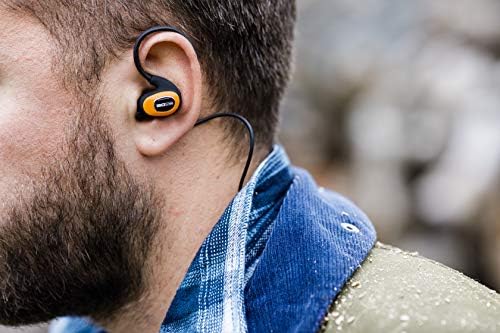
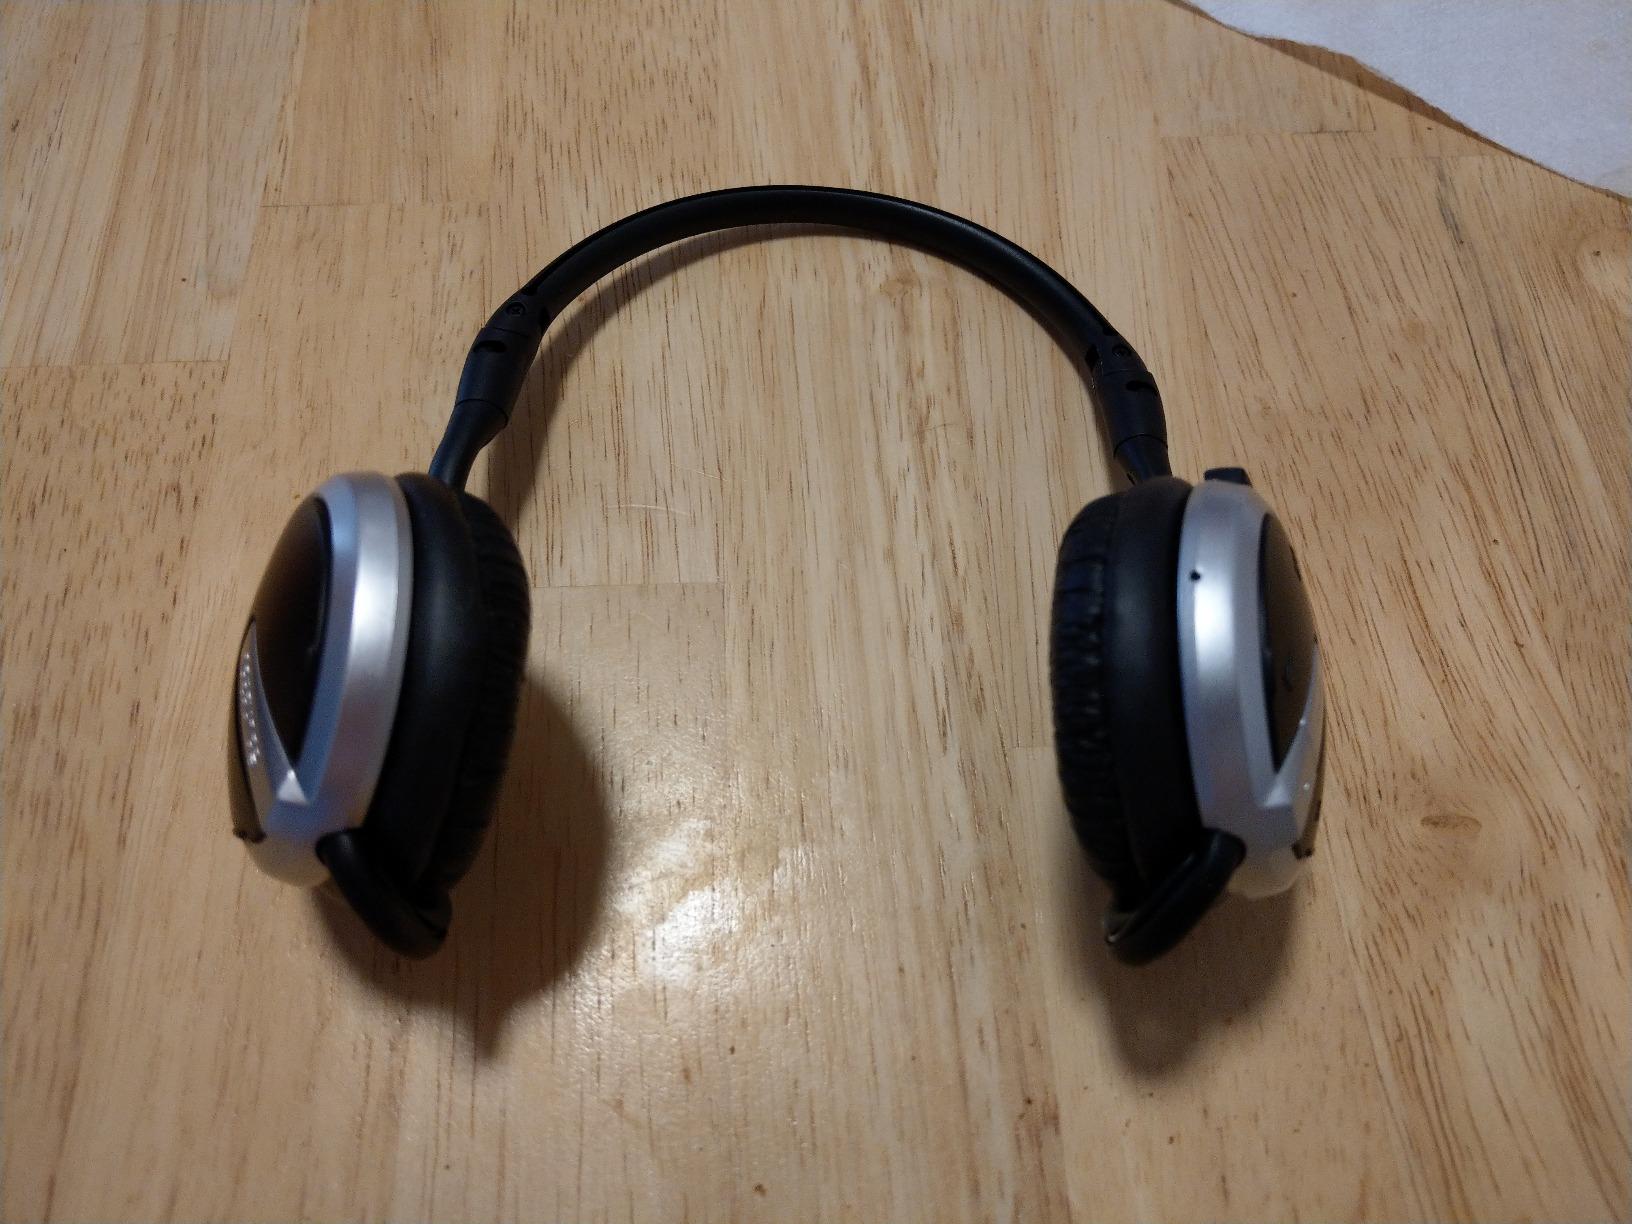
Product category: headphones
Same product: no